David Charles Erskine

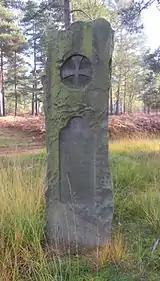
Erskine's grave in Brookwood Cemetery

He was Secretary to the Governor-General of Canada, the Earl of Aberdeen from 1897 to 1898.